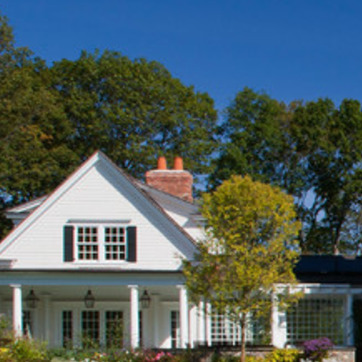
Material: brick